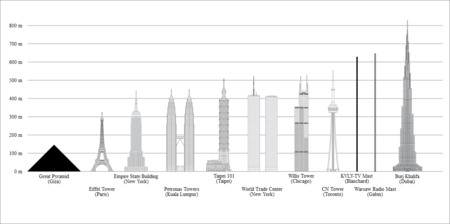
Landmark: Burj Khalifa